The Beautiful Angel

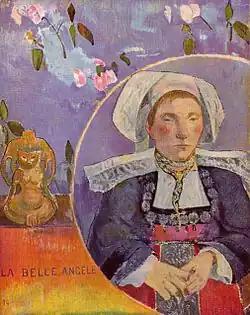
"The Beautiful Angel" (1889) by Paul Gauguin

The Beautiful Angel ("La Belle Angèle") is an 1889 painting by Paul Gauguin, now in the Musée d'Orsay in Paris. Its title derives from a nickname for its subject, Angélique Marie Satre (1868-1932) - she was one of three famous innkeepers in Pont-Aven, where the work was produced. Its style is heavily influenced by the 'Japonism' then fashionable in Paris, particularly by a canvas by Hokusai.